Luke Kenny

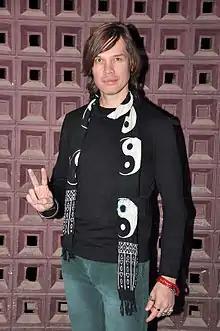
Kenny in 2012

Luke Kenny is an Indian actor, film director, producer, music director, composer, and former VJ. He began his career as a DJ, followed by a successful stint as the first male VJ on Channel V. He gained widespread recognition for his role in the 2008 rock musical drama "Rock On!!"